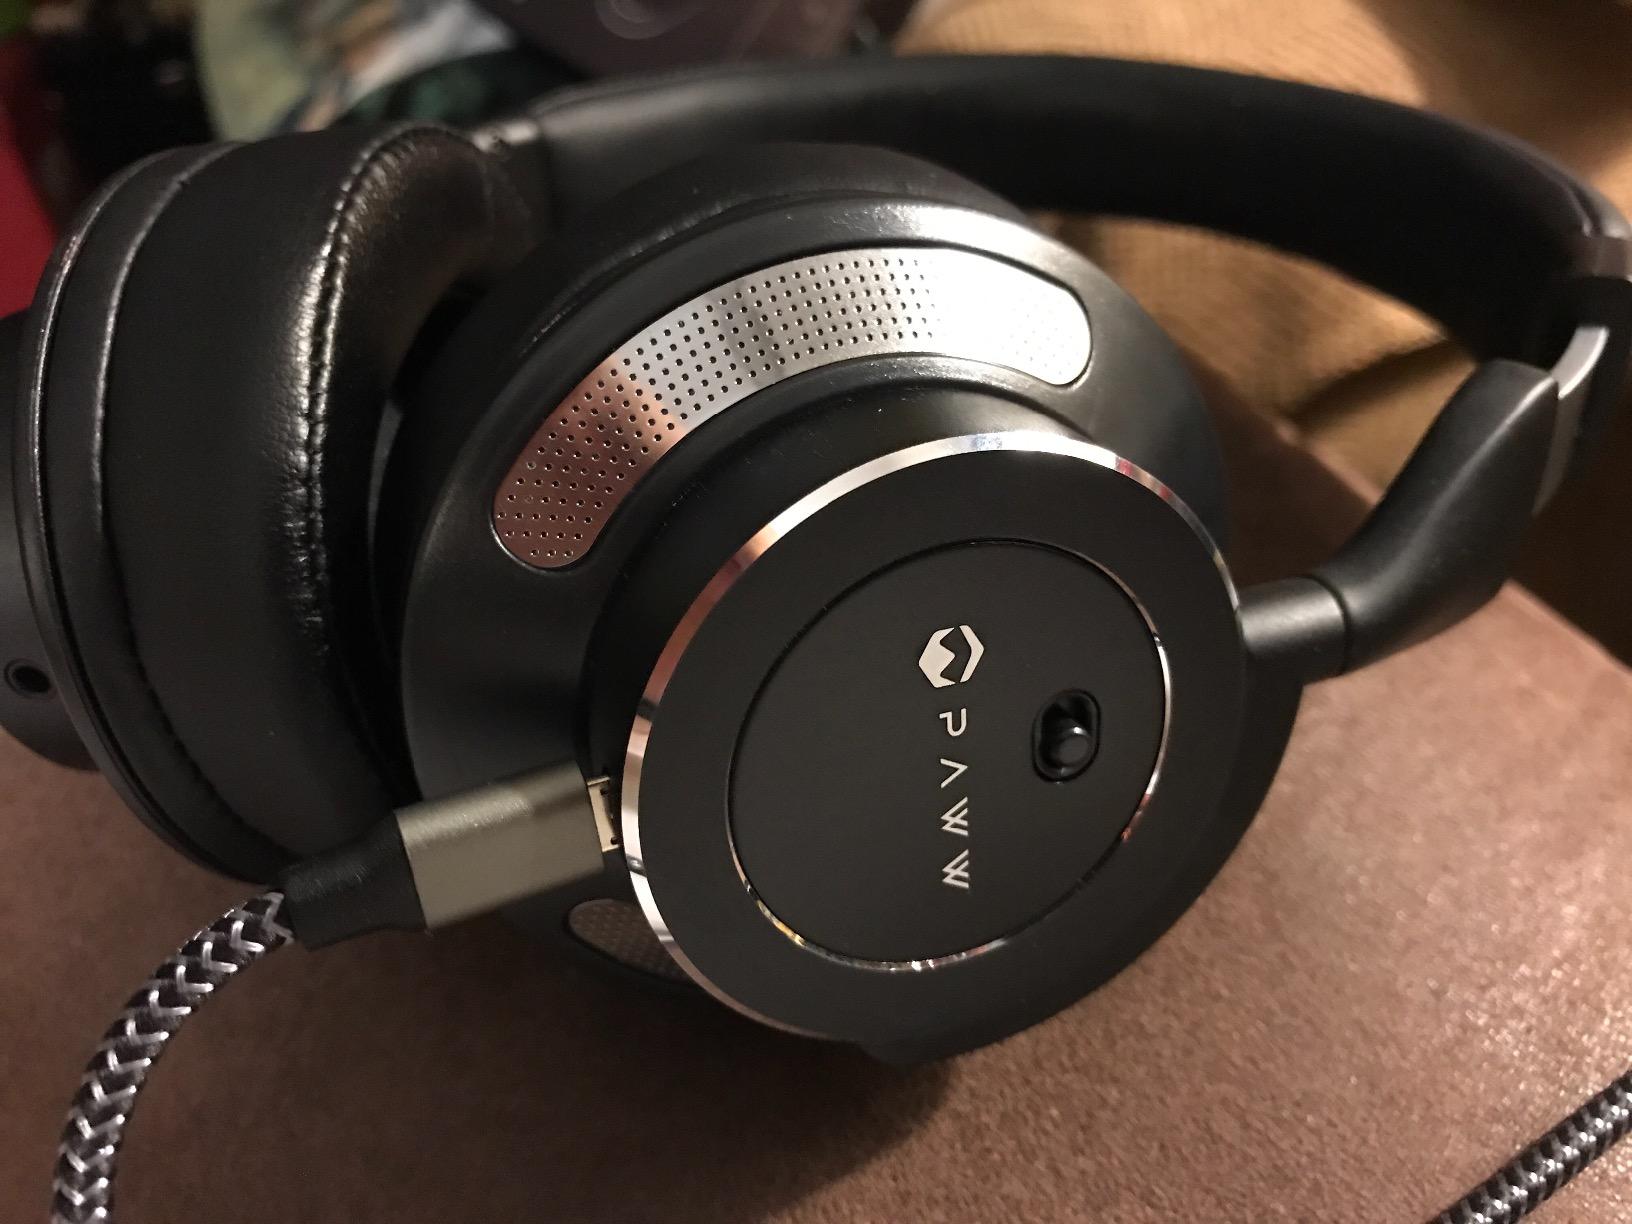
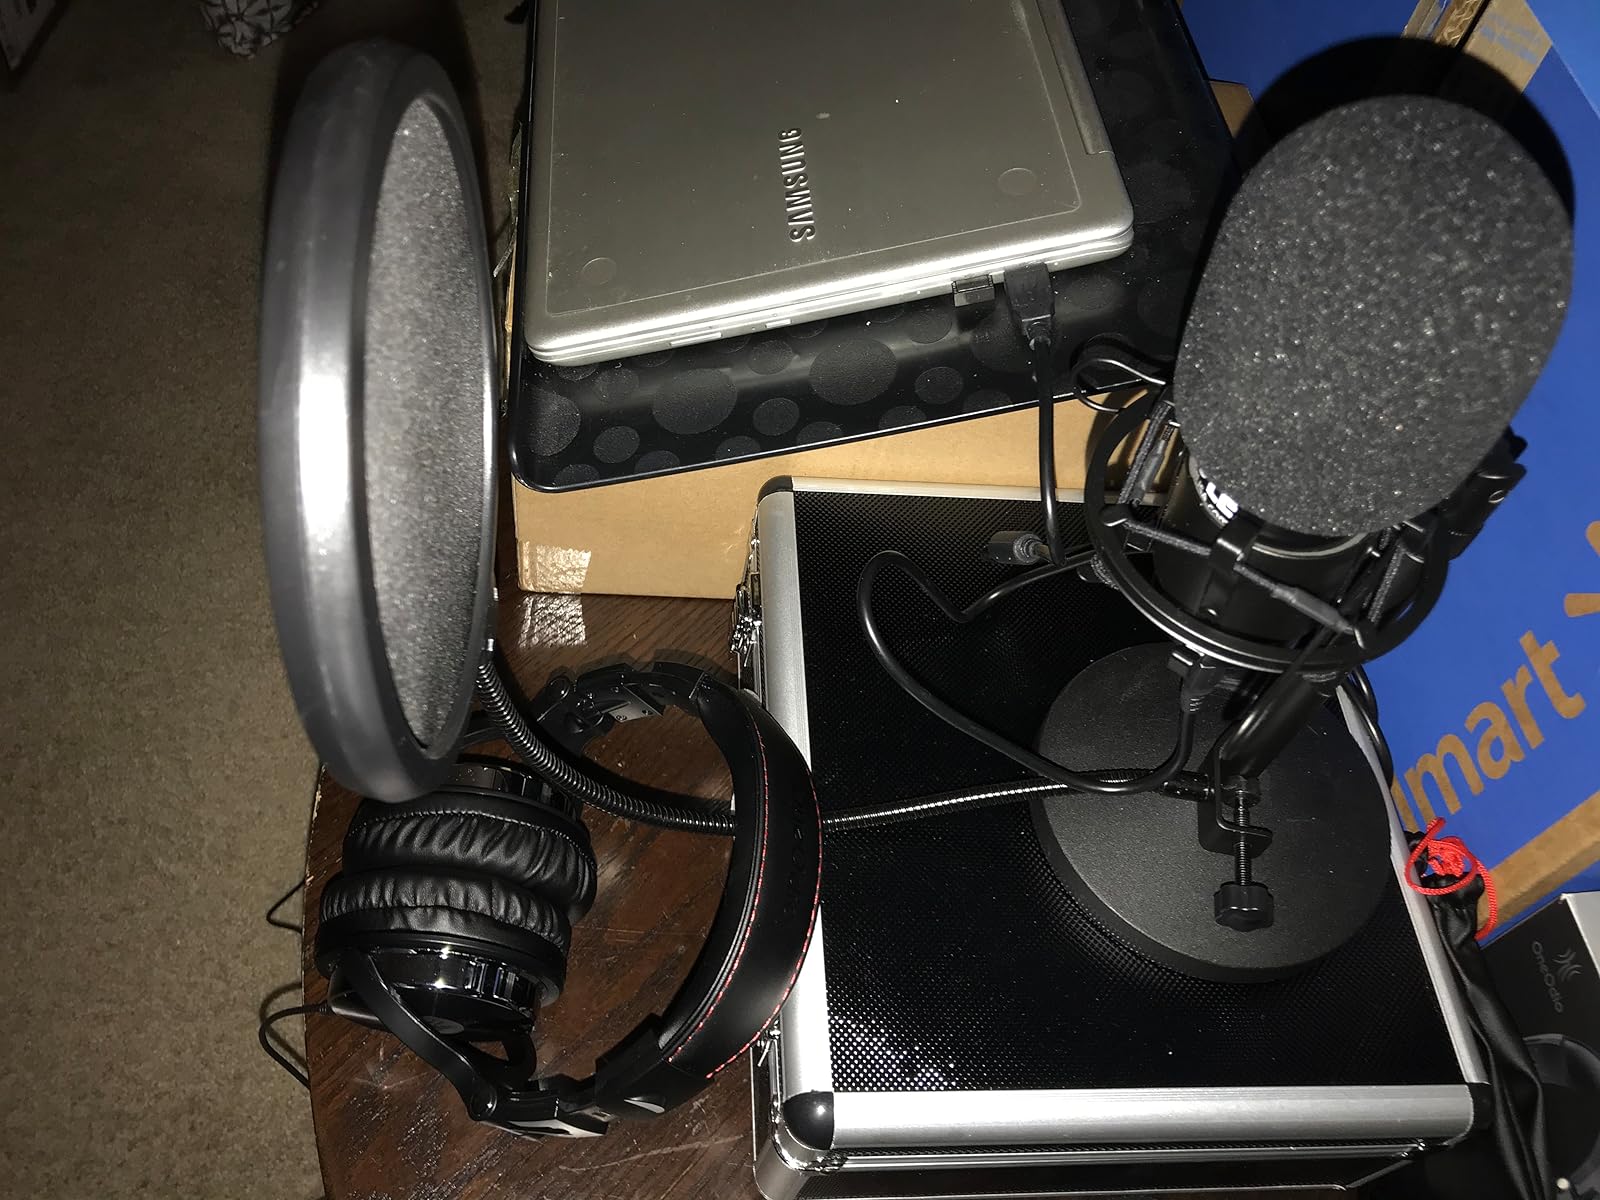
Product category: headphones
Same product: no